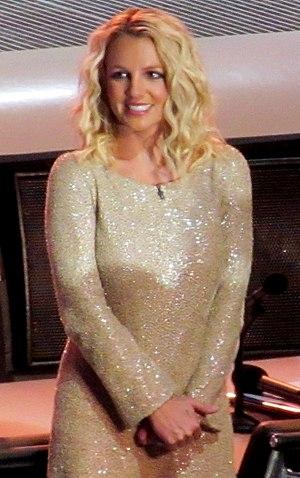
Cet article présente les épisodes de la troisième saison de la série télévisée How I Met Your Mother.